Torben Rehfeldt

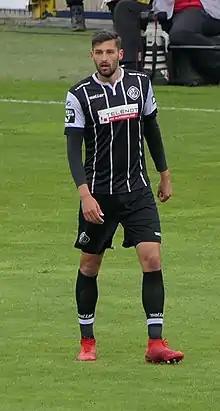
Rehfeldt in 2019

Torben Rehfeldt (born 7 August 1993) is a German professional footballer who plays as centre-back for Regionalliga Nord club Weiche Flensburg.